Jurriaen Aernoutsz

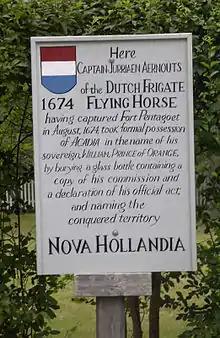
Marker commemorating the Dutch conquest of Acadia (1674), which they renamed New Holland. This spot is where Jurriaen Aernoutsz buried a bottle at the capital of Acadia, Fort Pentagouet, Castine, Maine

Jurriaen Aernoutsz (or Aernouts) was a Dutch colonial navy captain, who briefly conquered the capital of Acadia, Fort Pentagouet in Penobscot Bay (present day Castine, Maine) and several other villages, and renamed the colony New Holland during the Franco-Dutch War.